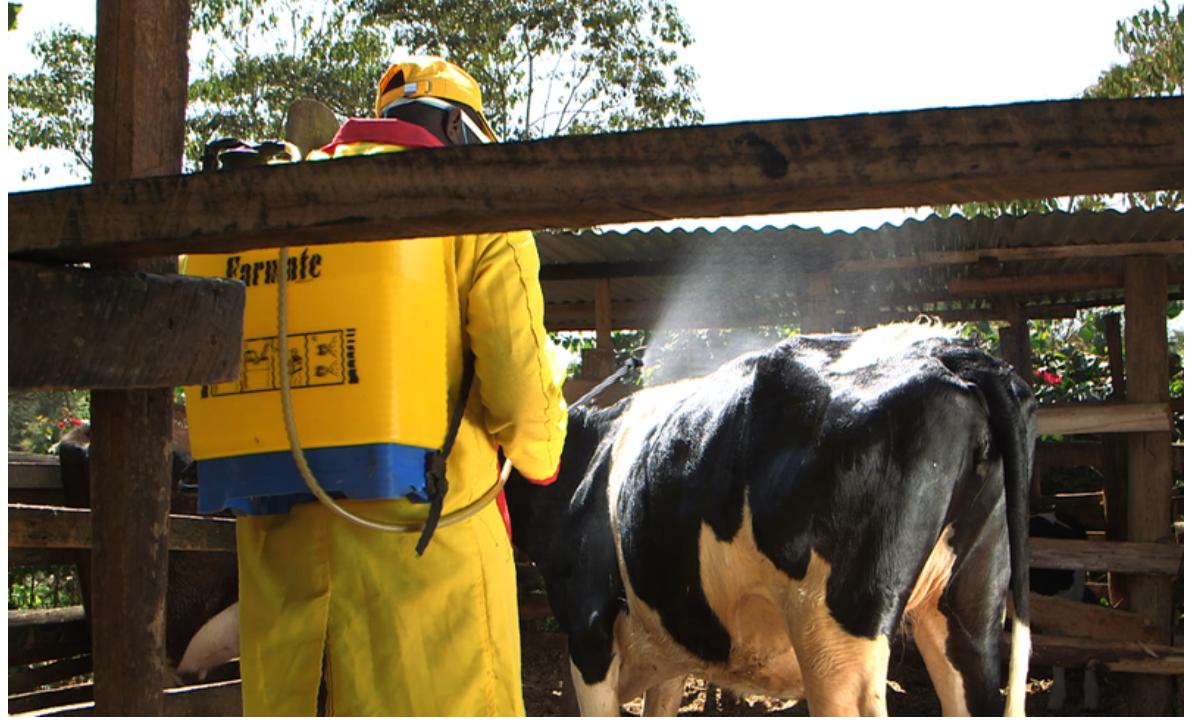
Mwanaume mmoja amesimama. Amevalia mavazi ya rangi ya manjano na kofia kichwani. Amebeba kifaa cha kunyunyuzia dawa, mgongoni. Mbele yake kuna ng'ombe wa rangi nyeusi na nyeupe kwenye banda.